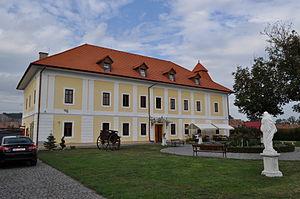
Ogra est une commune roumaine du județ de Mureș, dans la région historique de Transylvanie et dans la région de développement du Centre.